GURPS Vikings

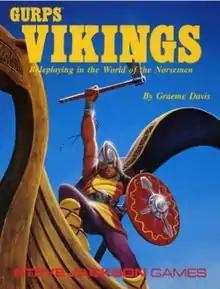
Cover art by John Zeleznik, 1991

GURPS Vikings is a supplement published by Steve Jackson Games in 1991 for "GURPS" ("Generic Universal Role-playing System").